Manuel Boutoumites

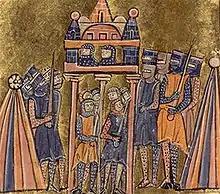
The siege of Nicaea, from a Western European illuminated manuscript.

The first great obstacle on the Crusaders' path was Nicaea, the Seljuk capital, prompting the Siege of Nicaea in 1097. Boutoumites had been instructed by Alexios to secure the surrender of the city to imperial forces, and not to the Crusaders. Already from the outset of the siege, Boutoumites, through numerous letters, tried to entice the Seljuks to surrender to him, whether through promises of amnesty or threats of a wholesale massacre should the Crusaders capture the city by force. The Turks had entered negotiations, allowing Boutoumites to enter the city. Two days later, at the news of the approach of a relief force under Sultan Kilij Arslan I (r. 1092–1107), they forced him to leave. After the relief force was defeated by the Crusaders, however, and as an imperial squadron under Boutoumites gained control of the city's open supply route through the Ascanian Lake and 2,000 Byzantines under Tatikios joined the Crusaders in the siege, the city's inhabitants determined to accept Alexios's terms: Boutoumites entered Nicaea and showed them the Byzantine emperor's chrysobull, offering generous terms and honours for the Sultan's wife and sister, who were in the city. Boutoumites, however, kept the deal a secret, and arranged with Tatikios for a renewed assault by the Crusaders and Tatikios's men, in which the city would ostensibly be captured by the Byzantines. The ruse worked: the day of the final assault was set for June 19, but when the assault began at dawn, the Byzantines, allowed in through the lake-ward gates, raised their standards on the battlements, leaving the Crusaders outside.